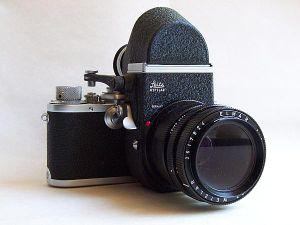
Leica Camera AG est un fabricant allemand réputé d'appareils photographiques et d'optiques. Son siège social se trouve à Wetzlar, en Allemagne, là où l'entreprise a été fondée.